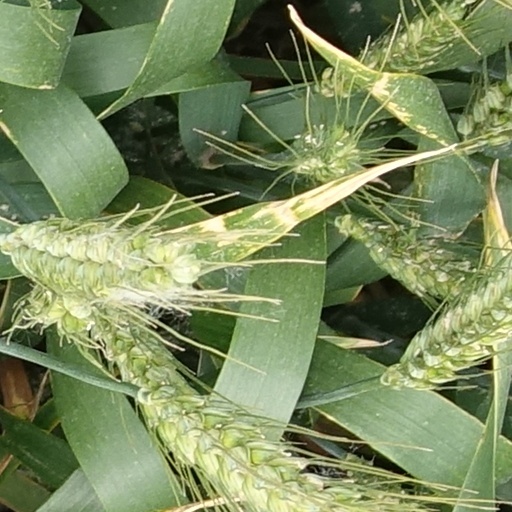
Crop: wheat